Melbourne Cup

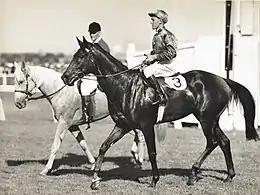
Delta, 1951 winner

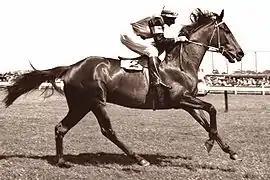
Rising Fast, 1954 winner

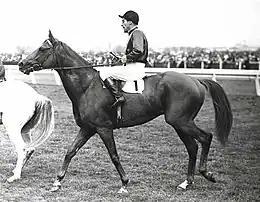
Russia, 1946 winner

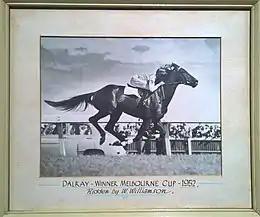
Dalray, 1952 winner

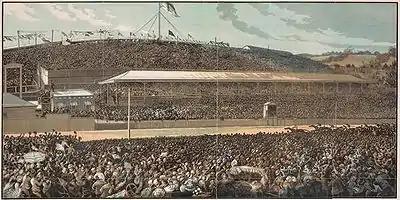
Melbourne Cup in 1881, with engraving on the finish line

The race is a quality handicap for horses three years old and older, run over a distance of 3200 metres, on the first Tuesday in November at Flemington Racecourse. The minimum handicap weight is 50kg. There is no maximum weight, but the top allocated weight must not be less than 57kg. The weight allocated to each horse is declared by the VRC Handicapper in early September.